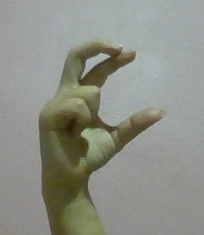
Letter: thal